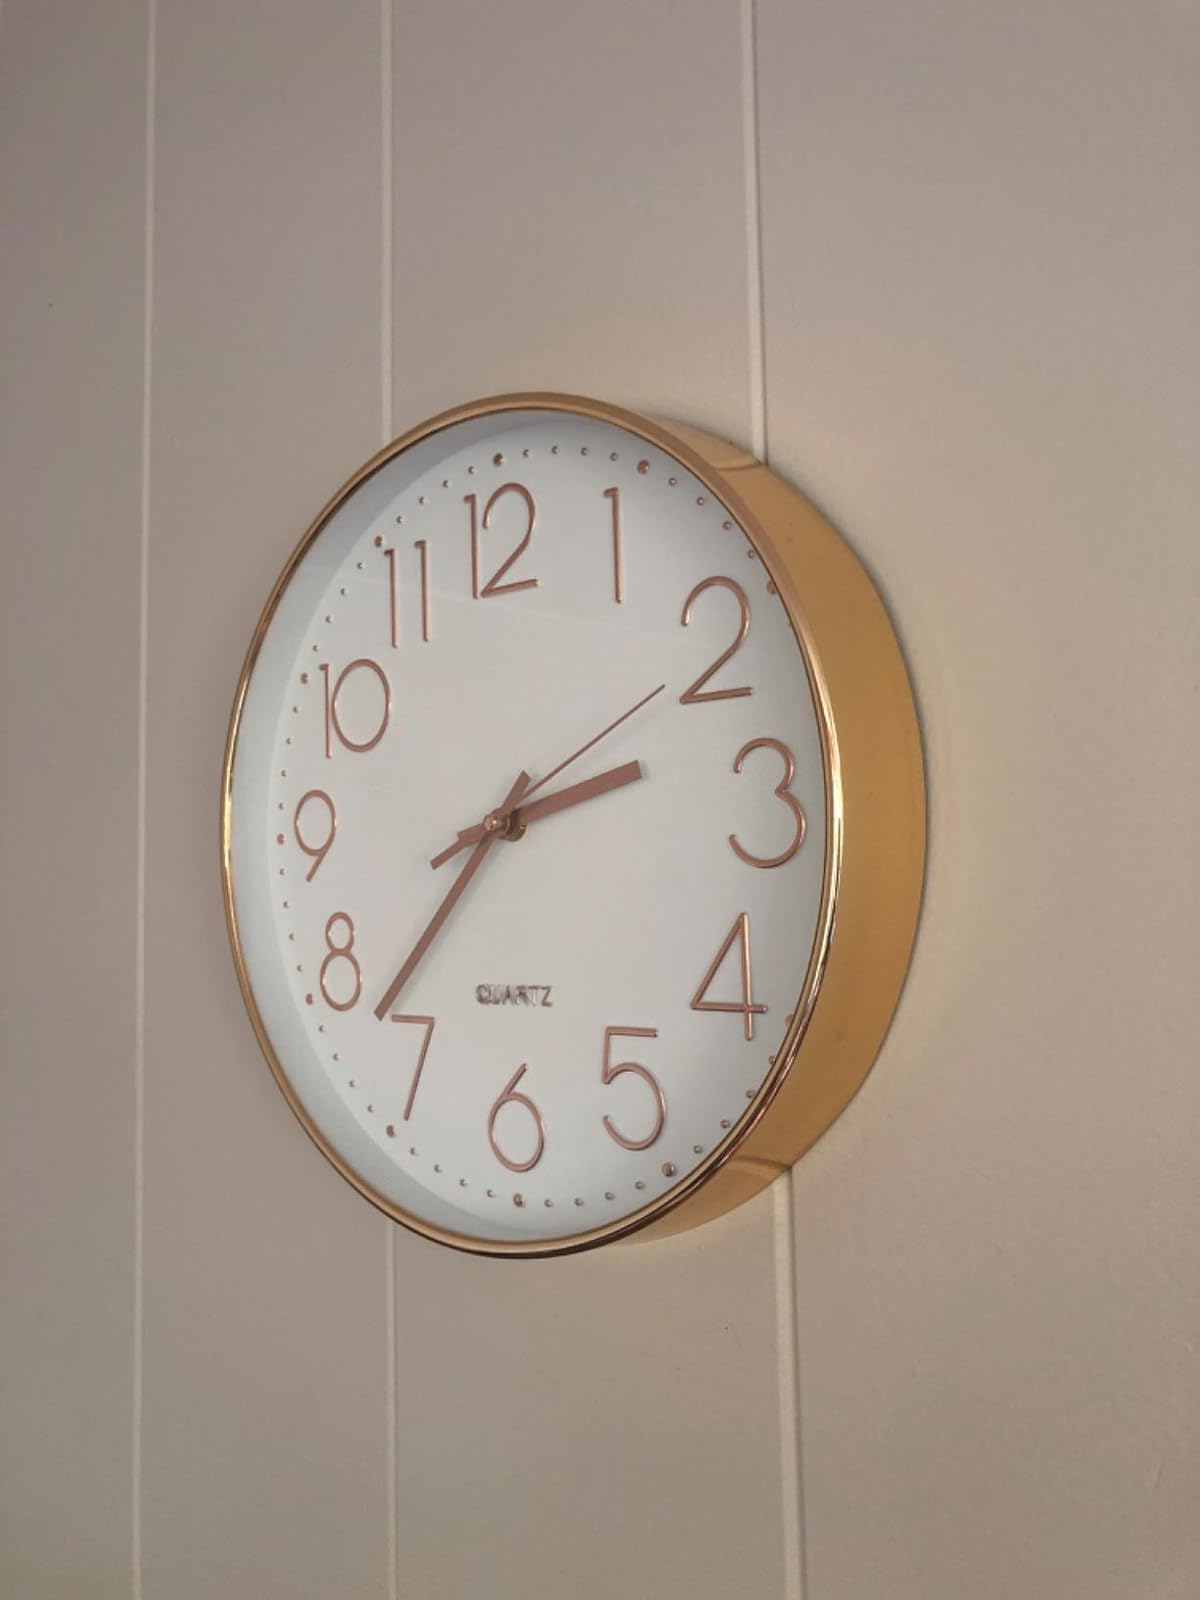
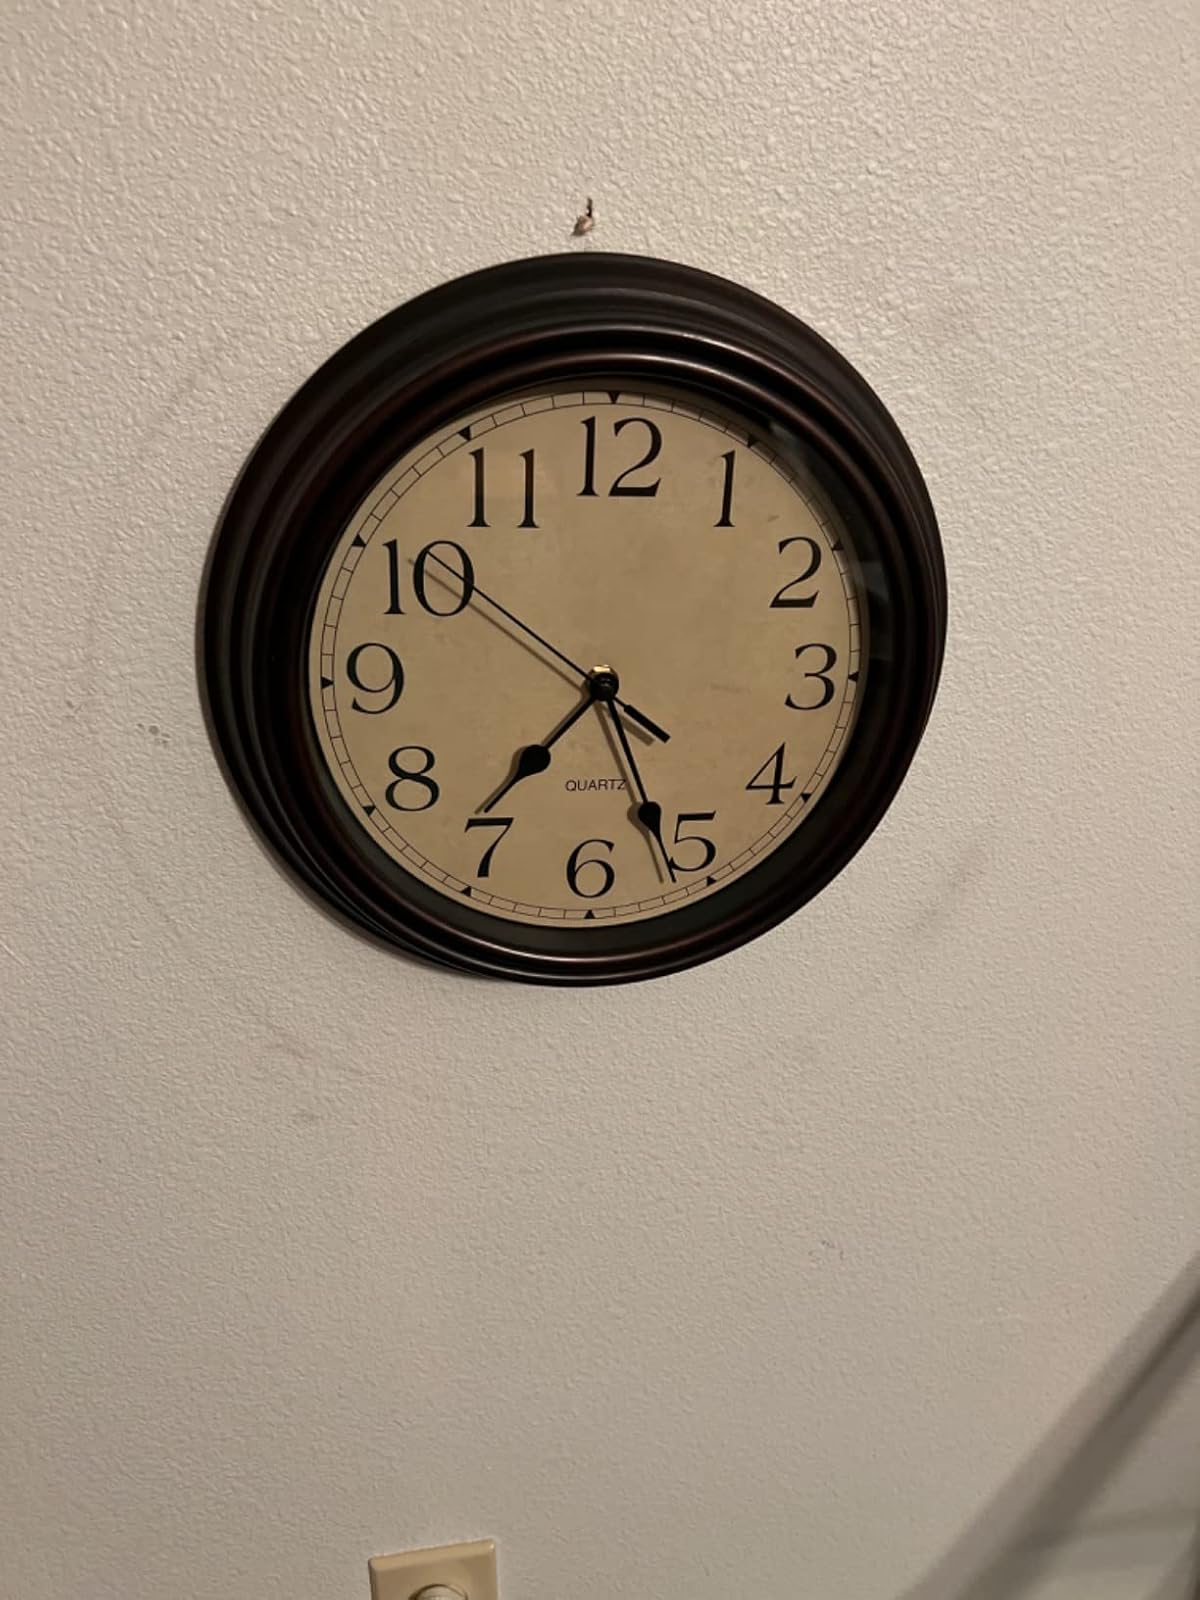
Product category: clock
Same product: no